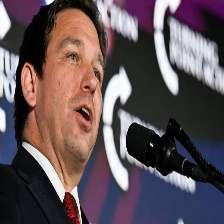
Species: LOONEY BIRDS
Scientific name: LUNATICUS AMERICONIS